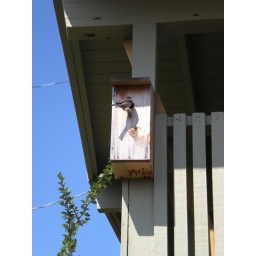
bird house in action!